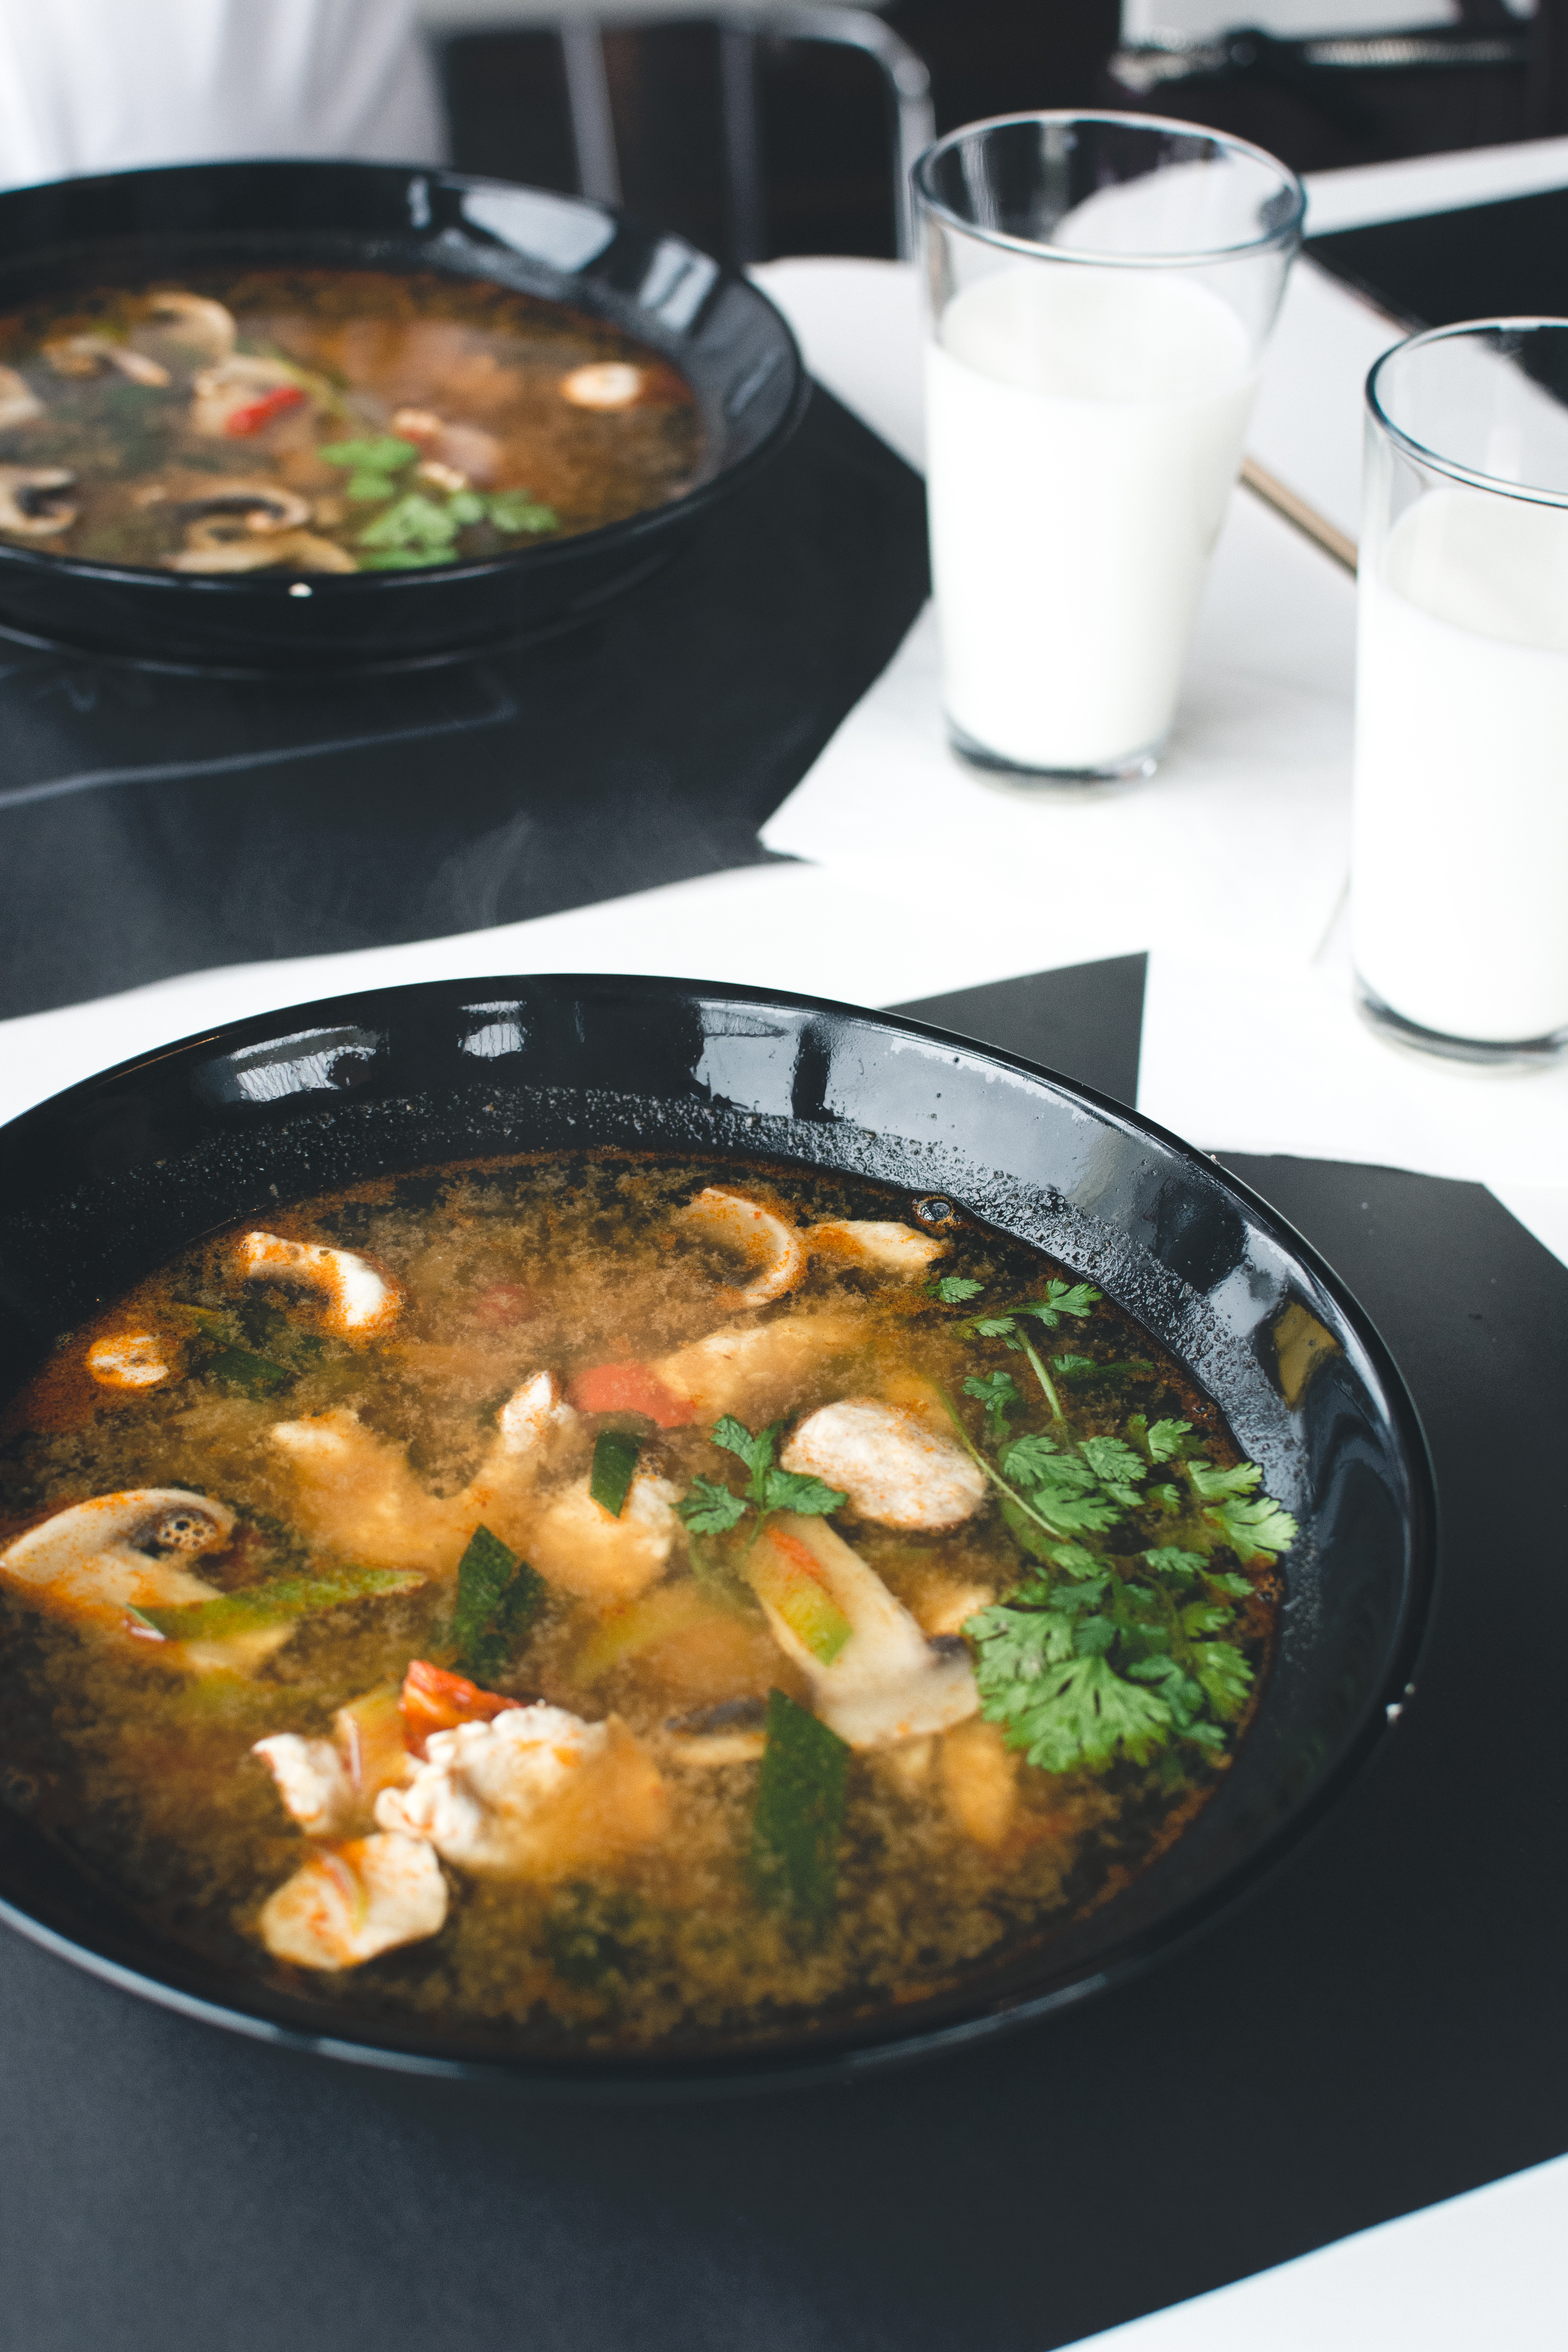
dish, food, cuisine, ingredient, soup, recipe, curry, produce, meat, cookware and bakeware, meal, hot pot, asian soups, stew, bouillon, lunch, thai food, Caldo de pollo, Maeuntang, broth, miso soup, thai curry